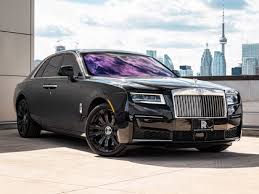
Vehicle type: Cars